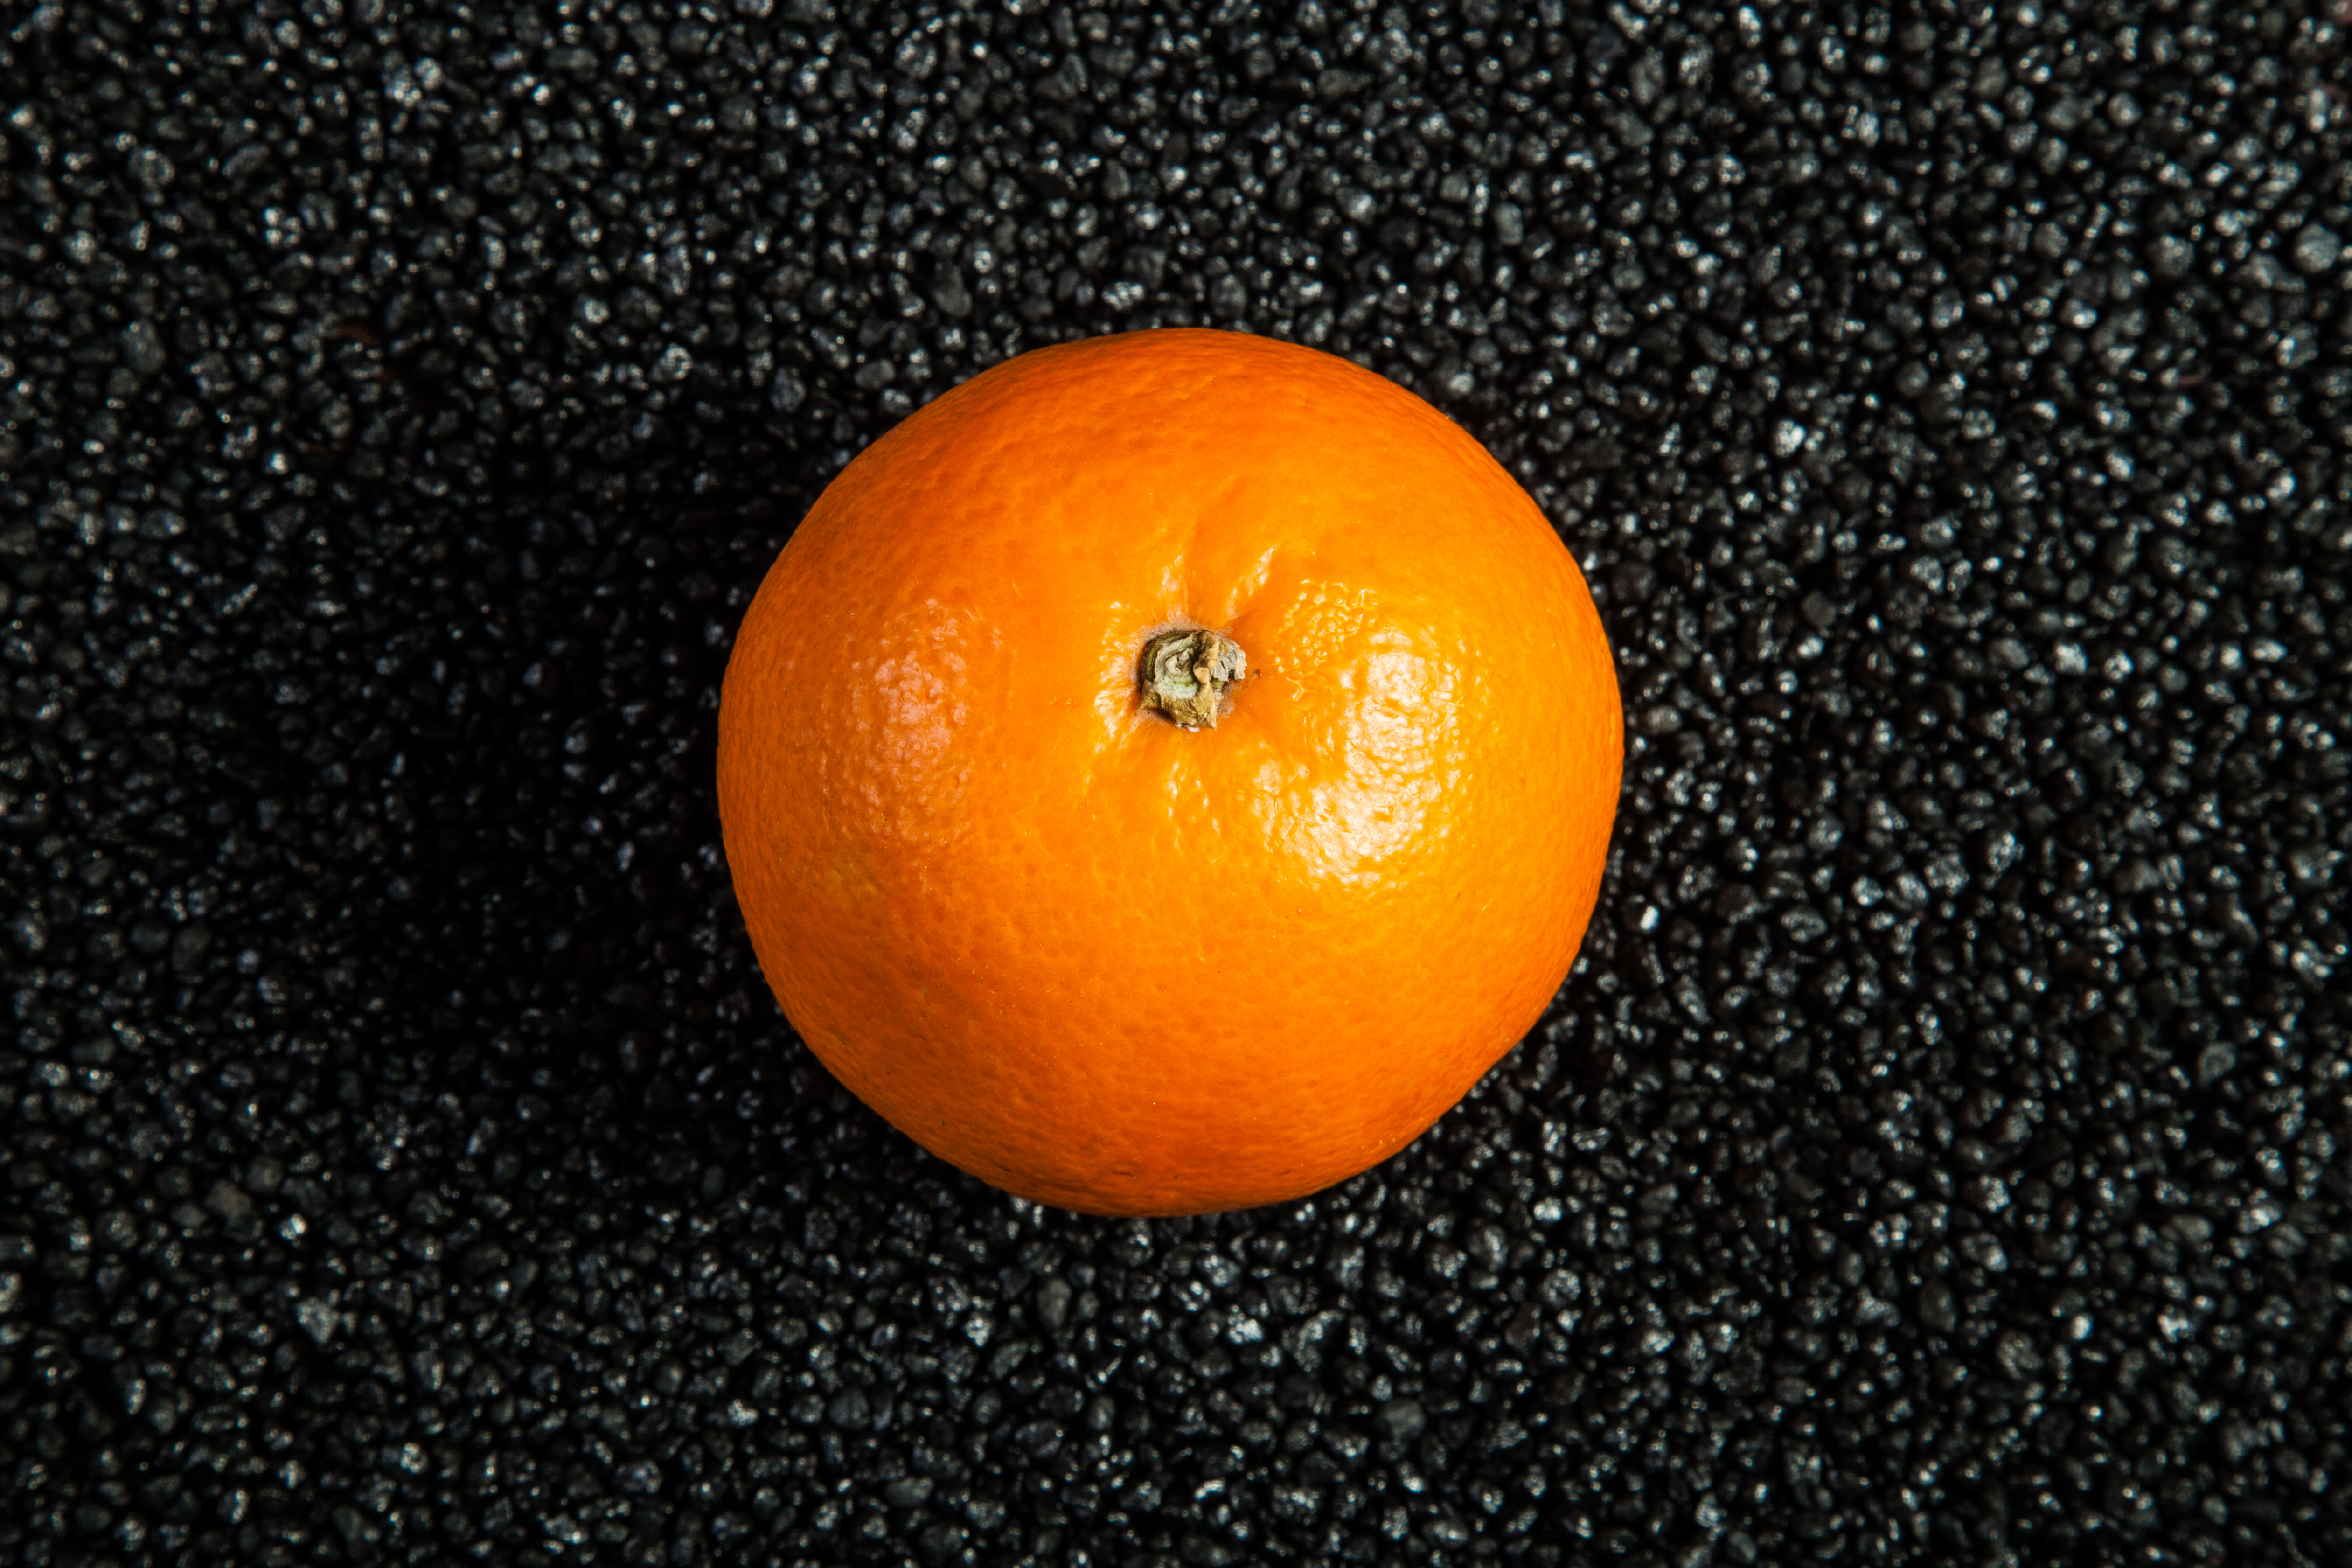
plant, sun, fruit, flower, orange, food, produce, yellow, healthy, health, close up, citrus, macro photography, flowering plant, astronomical object, land plant